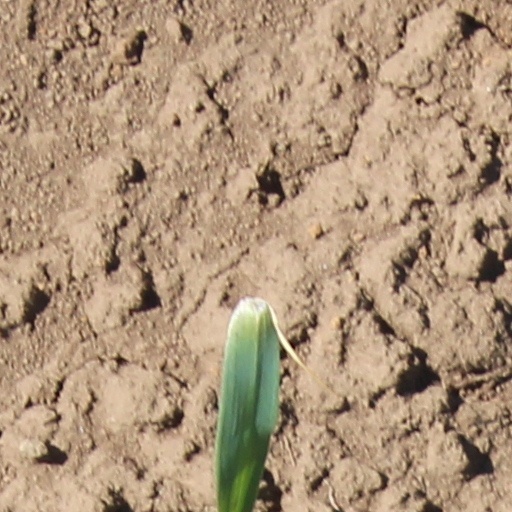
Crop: wheat